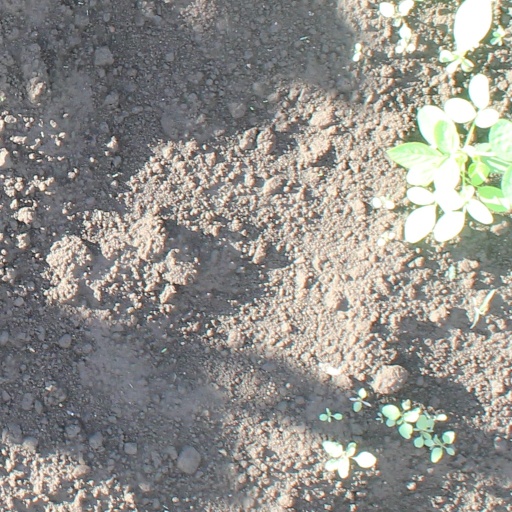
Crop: soybean